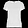
Label: Shirt